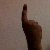
The image shows a hand gesture representing the number 1 in Indian Sign Language.